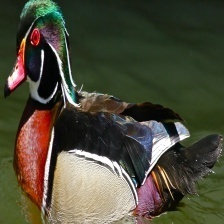
Species: WOOD DUCK
Scientific name: AIX SPONSA
ImageNet parent category: drake